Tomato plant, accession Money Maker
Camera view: bottom (45 deg); turntable rotation: 30 degrees
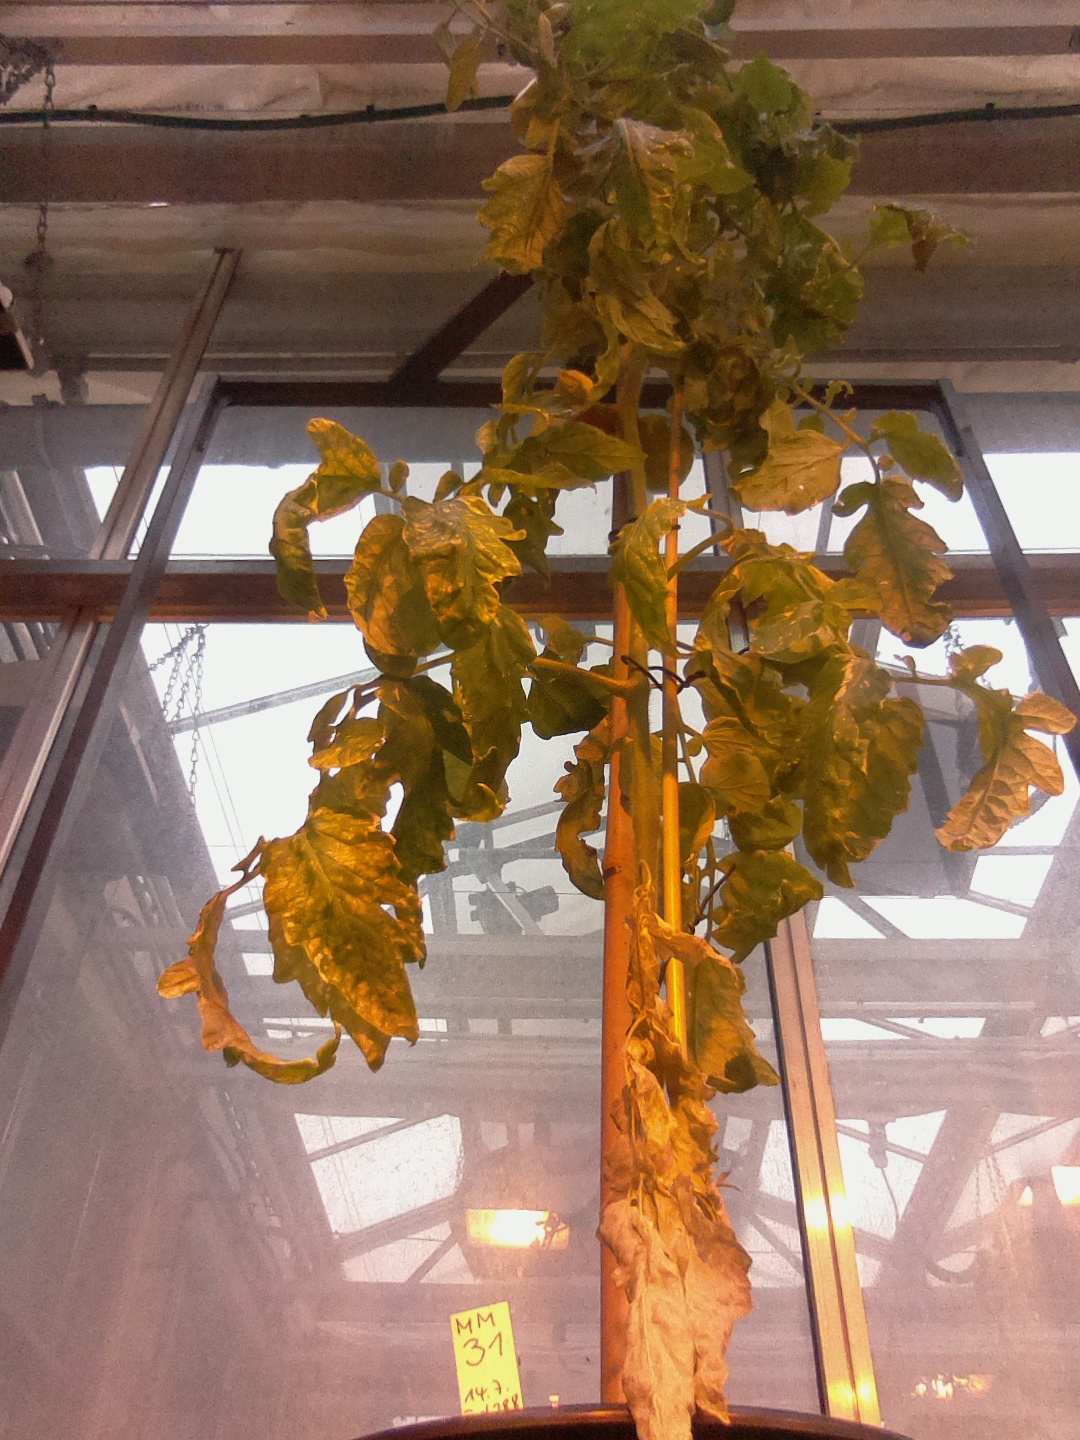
BBCH growth stage 80: fruits start showing typical ripe color (orange -> red)